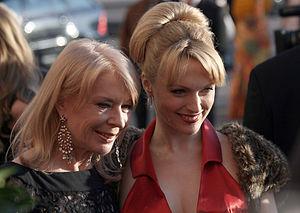
Natalie Alison est une actrice, écrivaine et animatrice de télévision autrichienne.